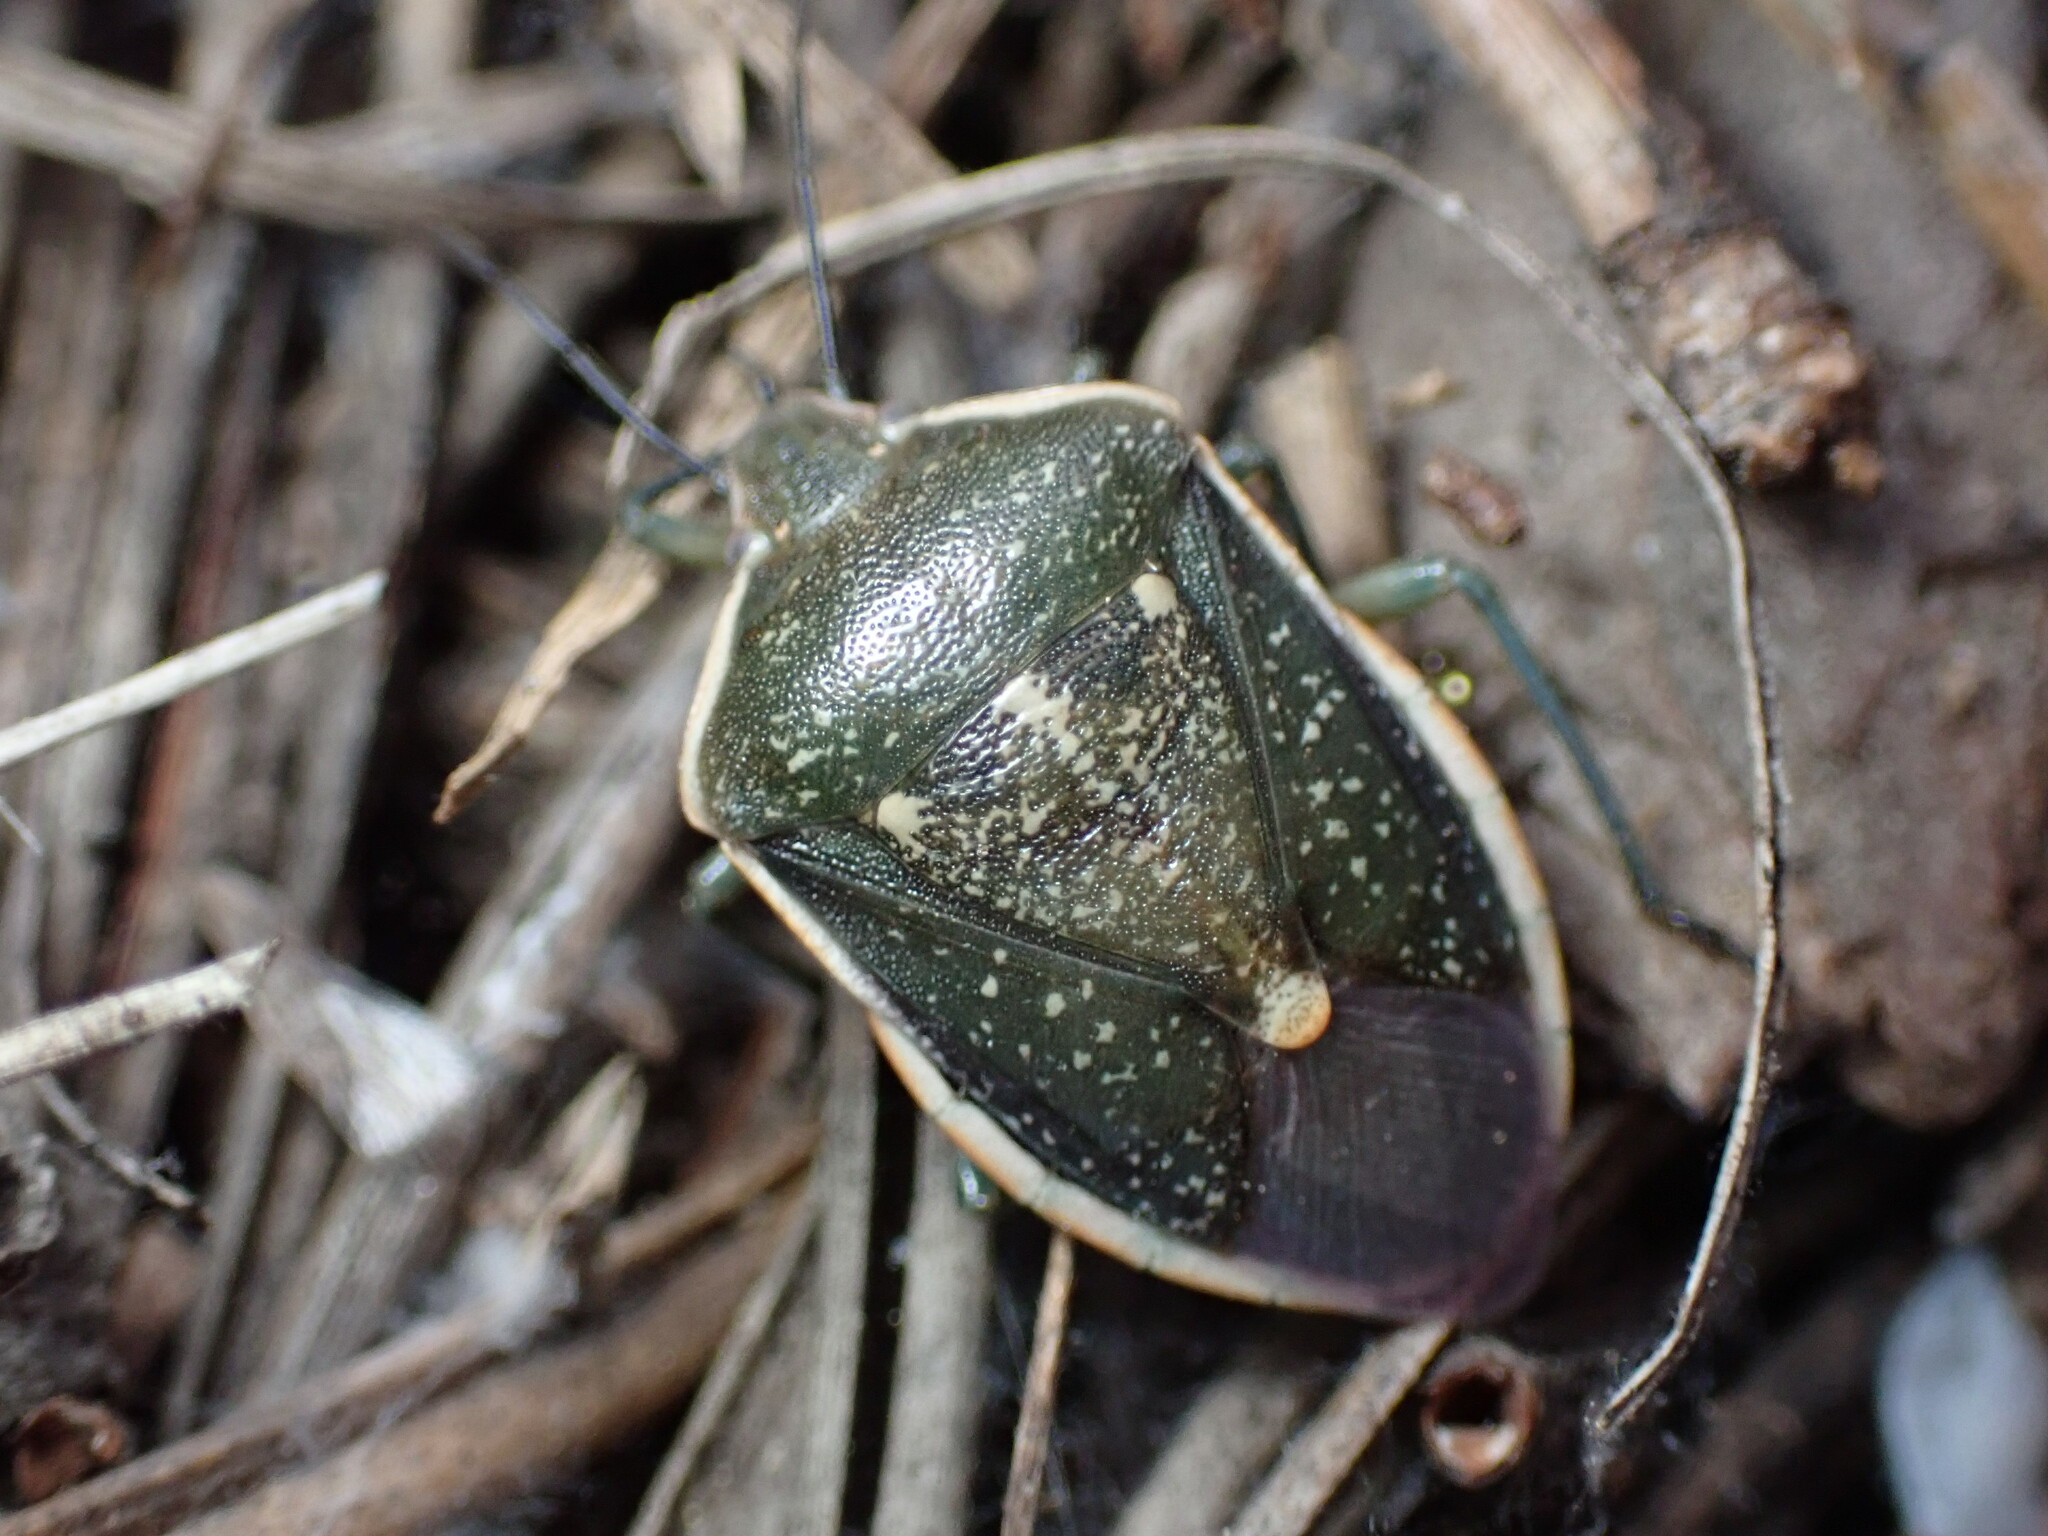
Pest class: stink_bug